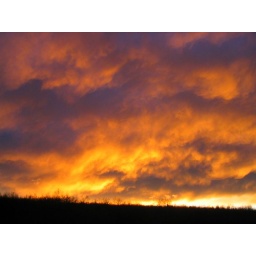
Amazing sky above the forest